Sub-Saharan Africa

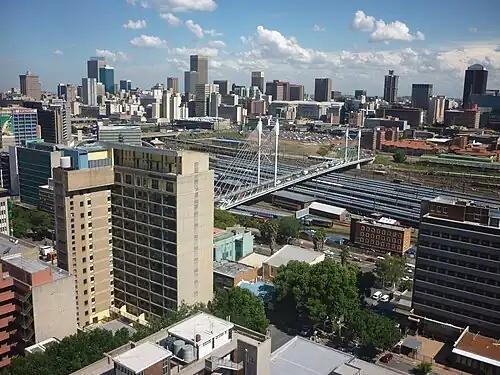
Johannesburg

As of 2011, Africa is one of the fastest developing regions in the world. Six of the world's ten fastest-growing economies over the previous decade were situated below the Sahara, with the remaining four in East and Central Asia. According to the World Bank, the economic growth rate in the region had risen to 4.7% in 2013. This continued rise was attributed to increasing investment in infrastructure and resources as well as steady expenditure per household.